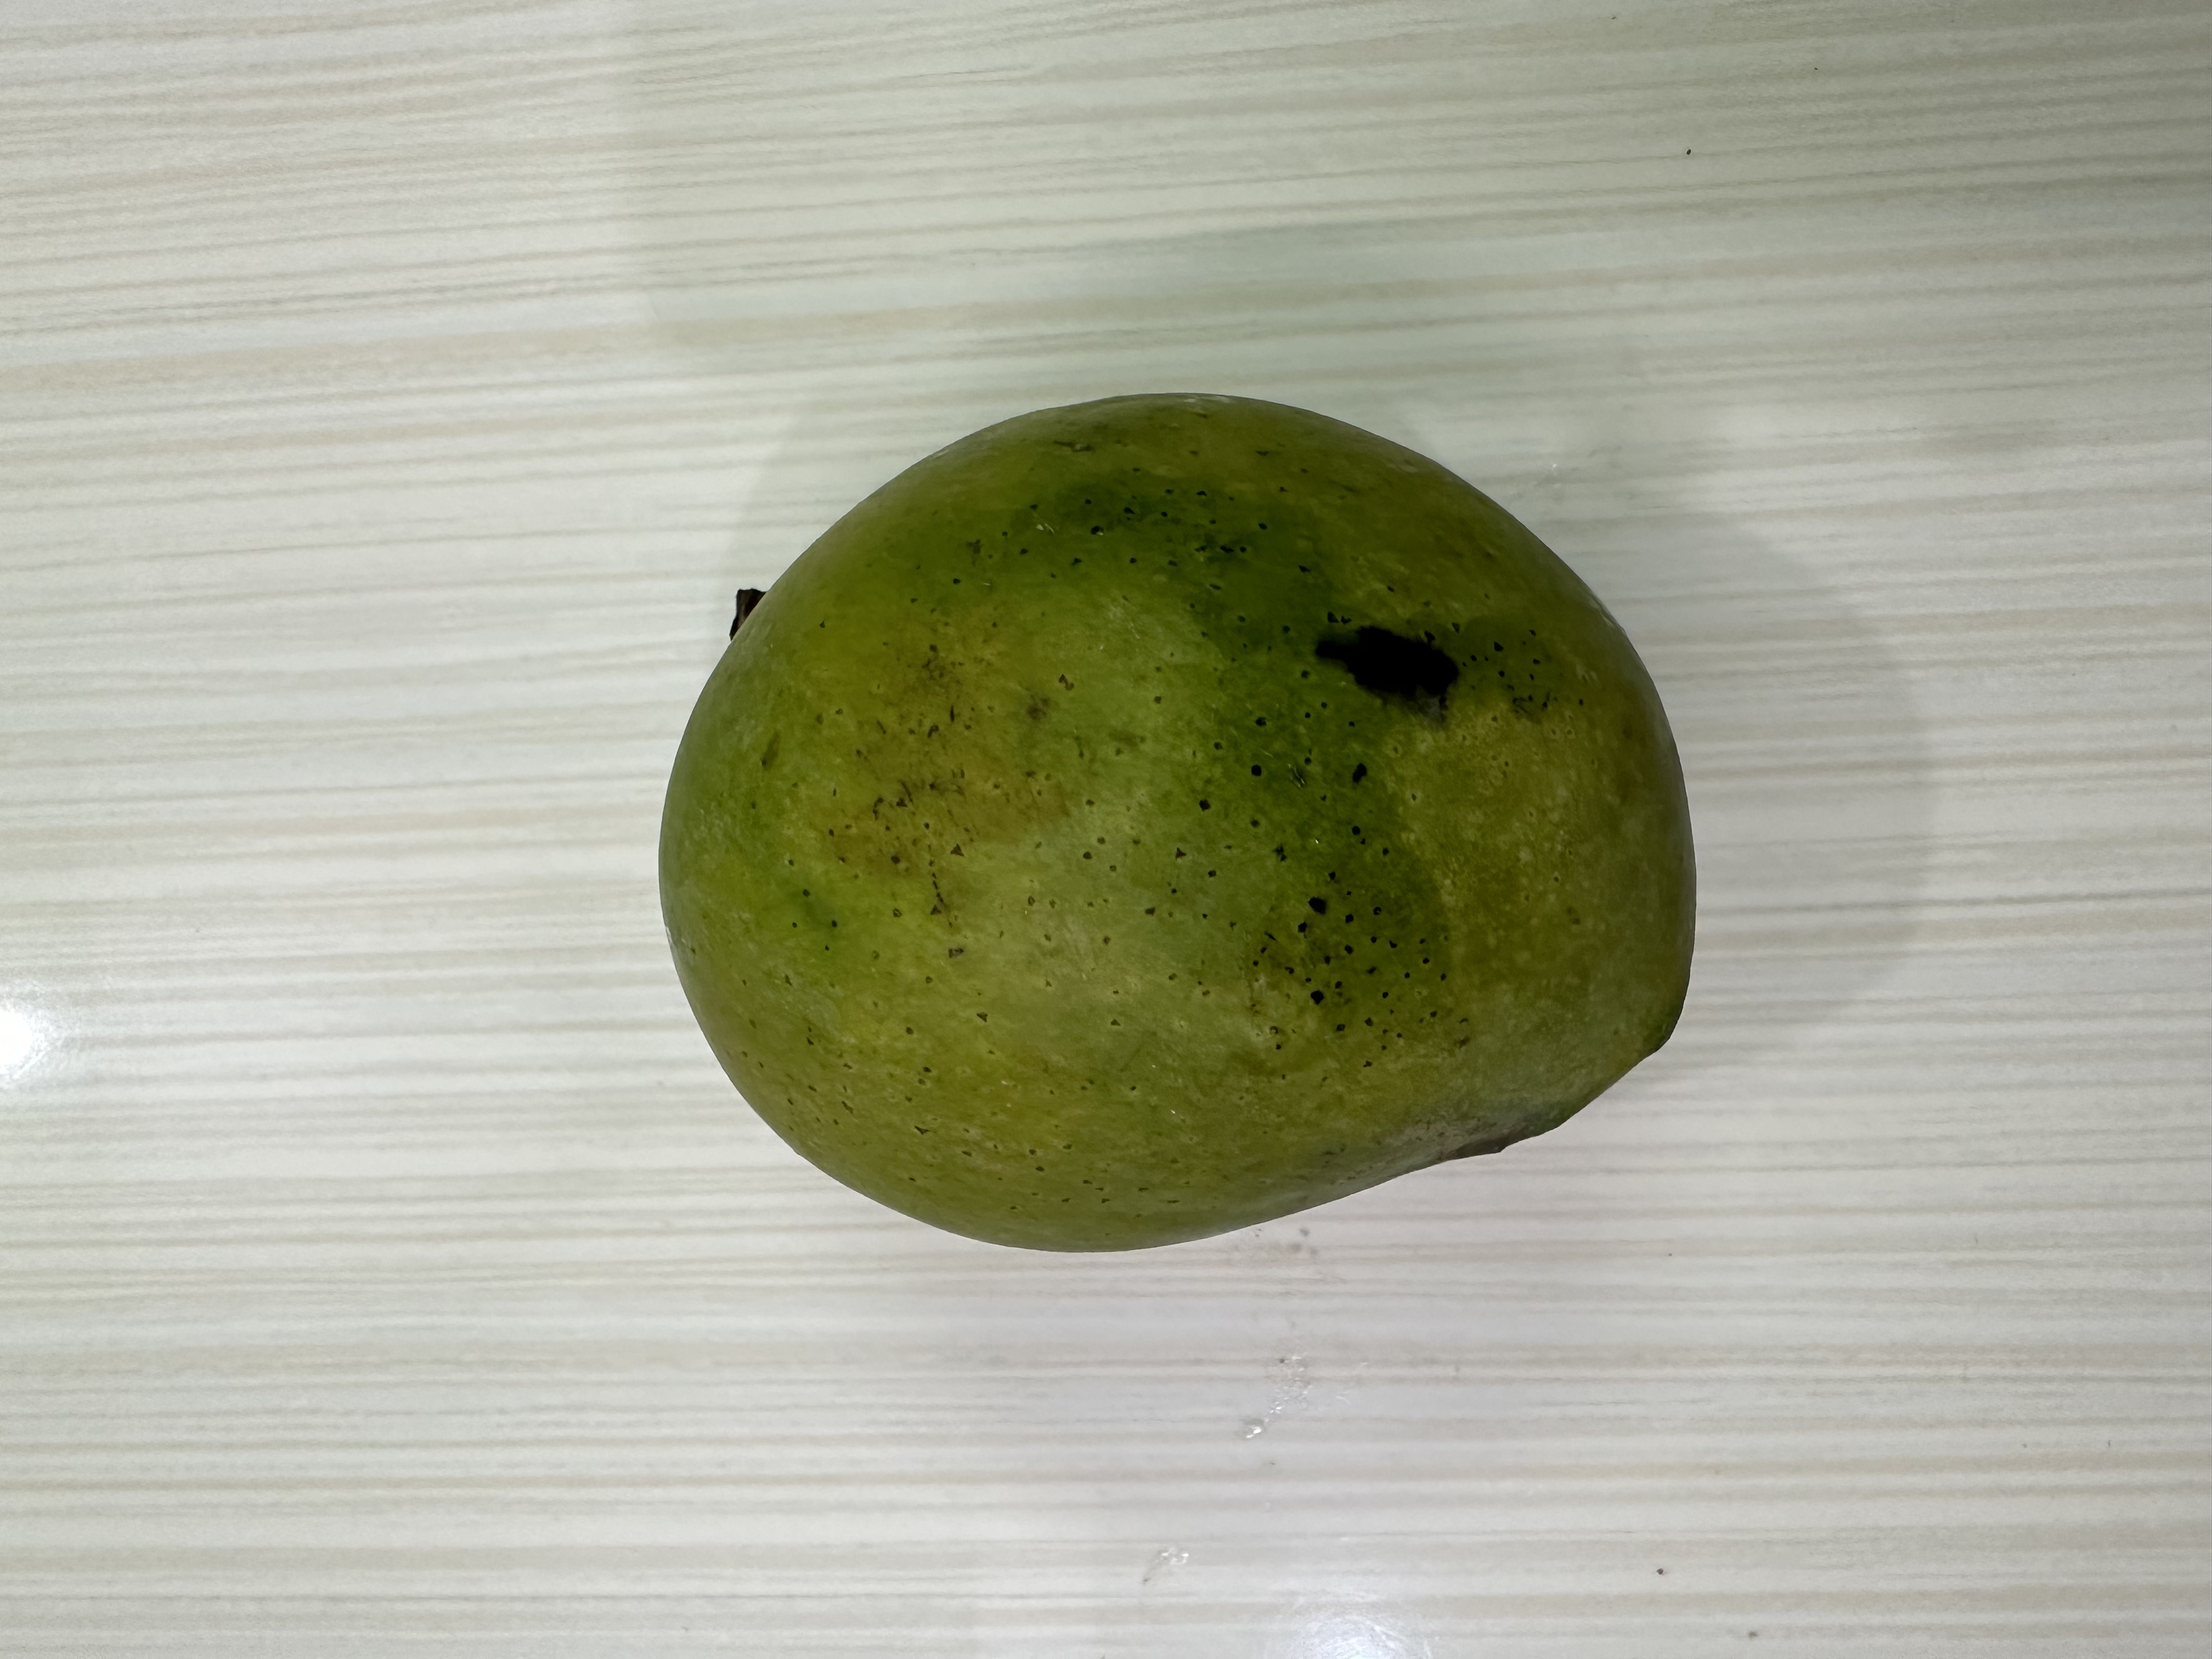
Mango variety: Harivanga